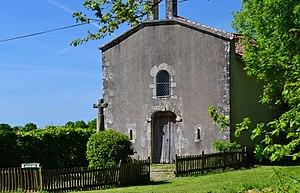
La chapelle des Genêts
Allonne est une commune du Centre-Ouest de la France située dans le département des Deux-Sèvres, en région Nouvelle-Aquitaine.